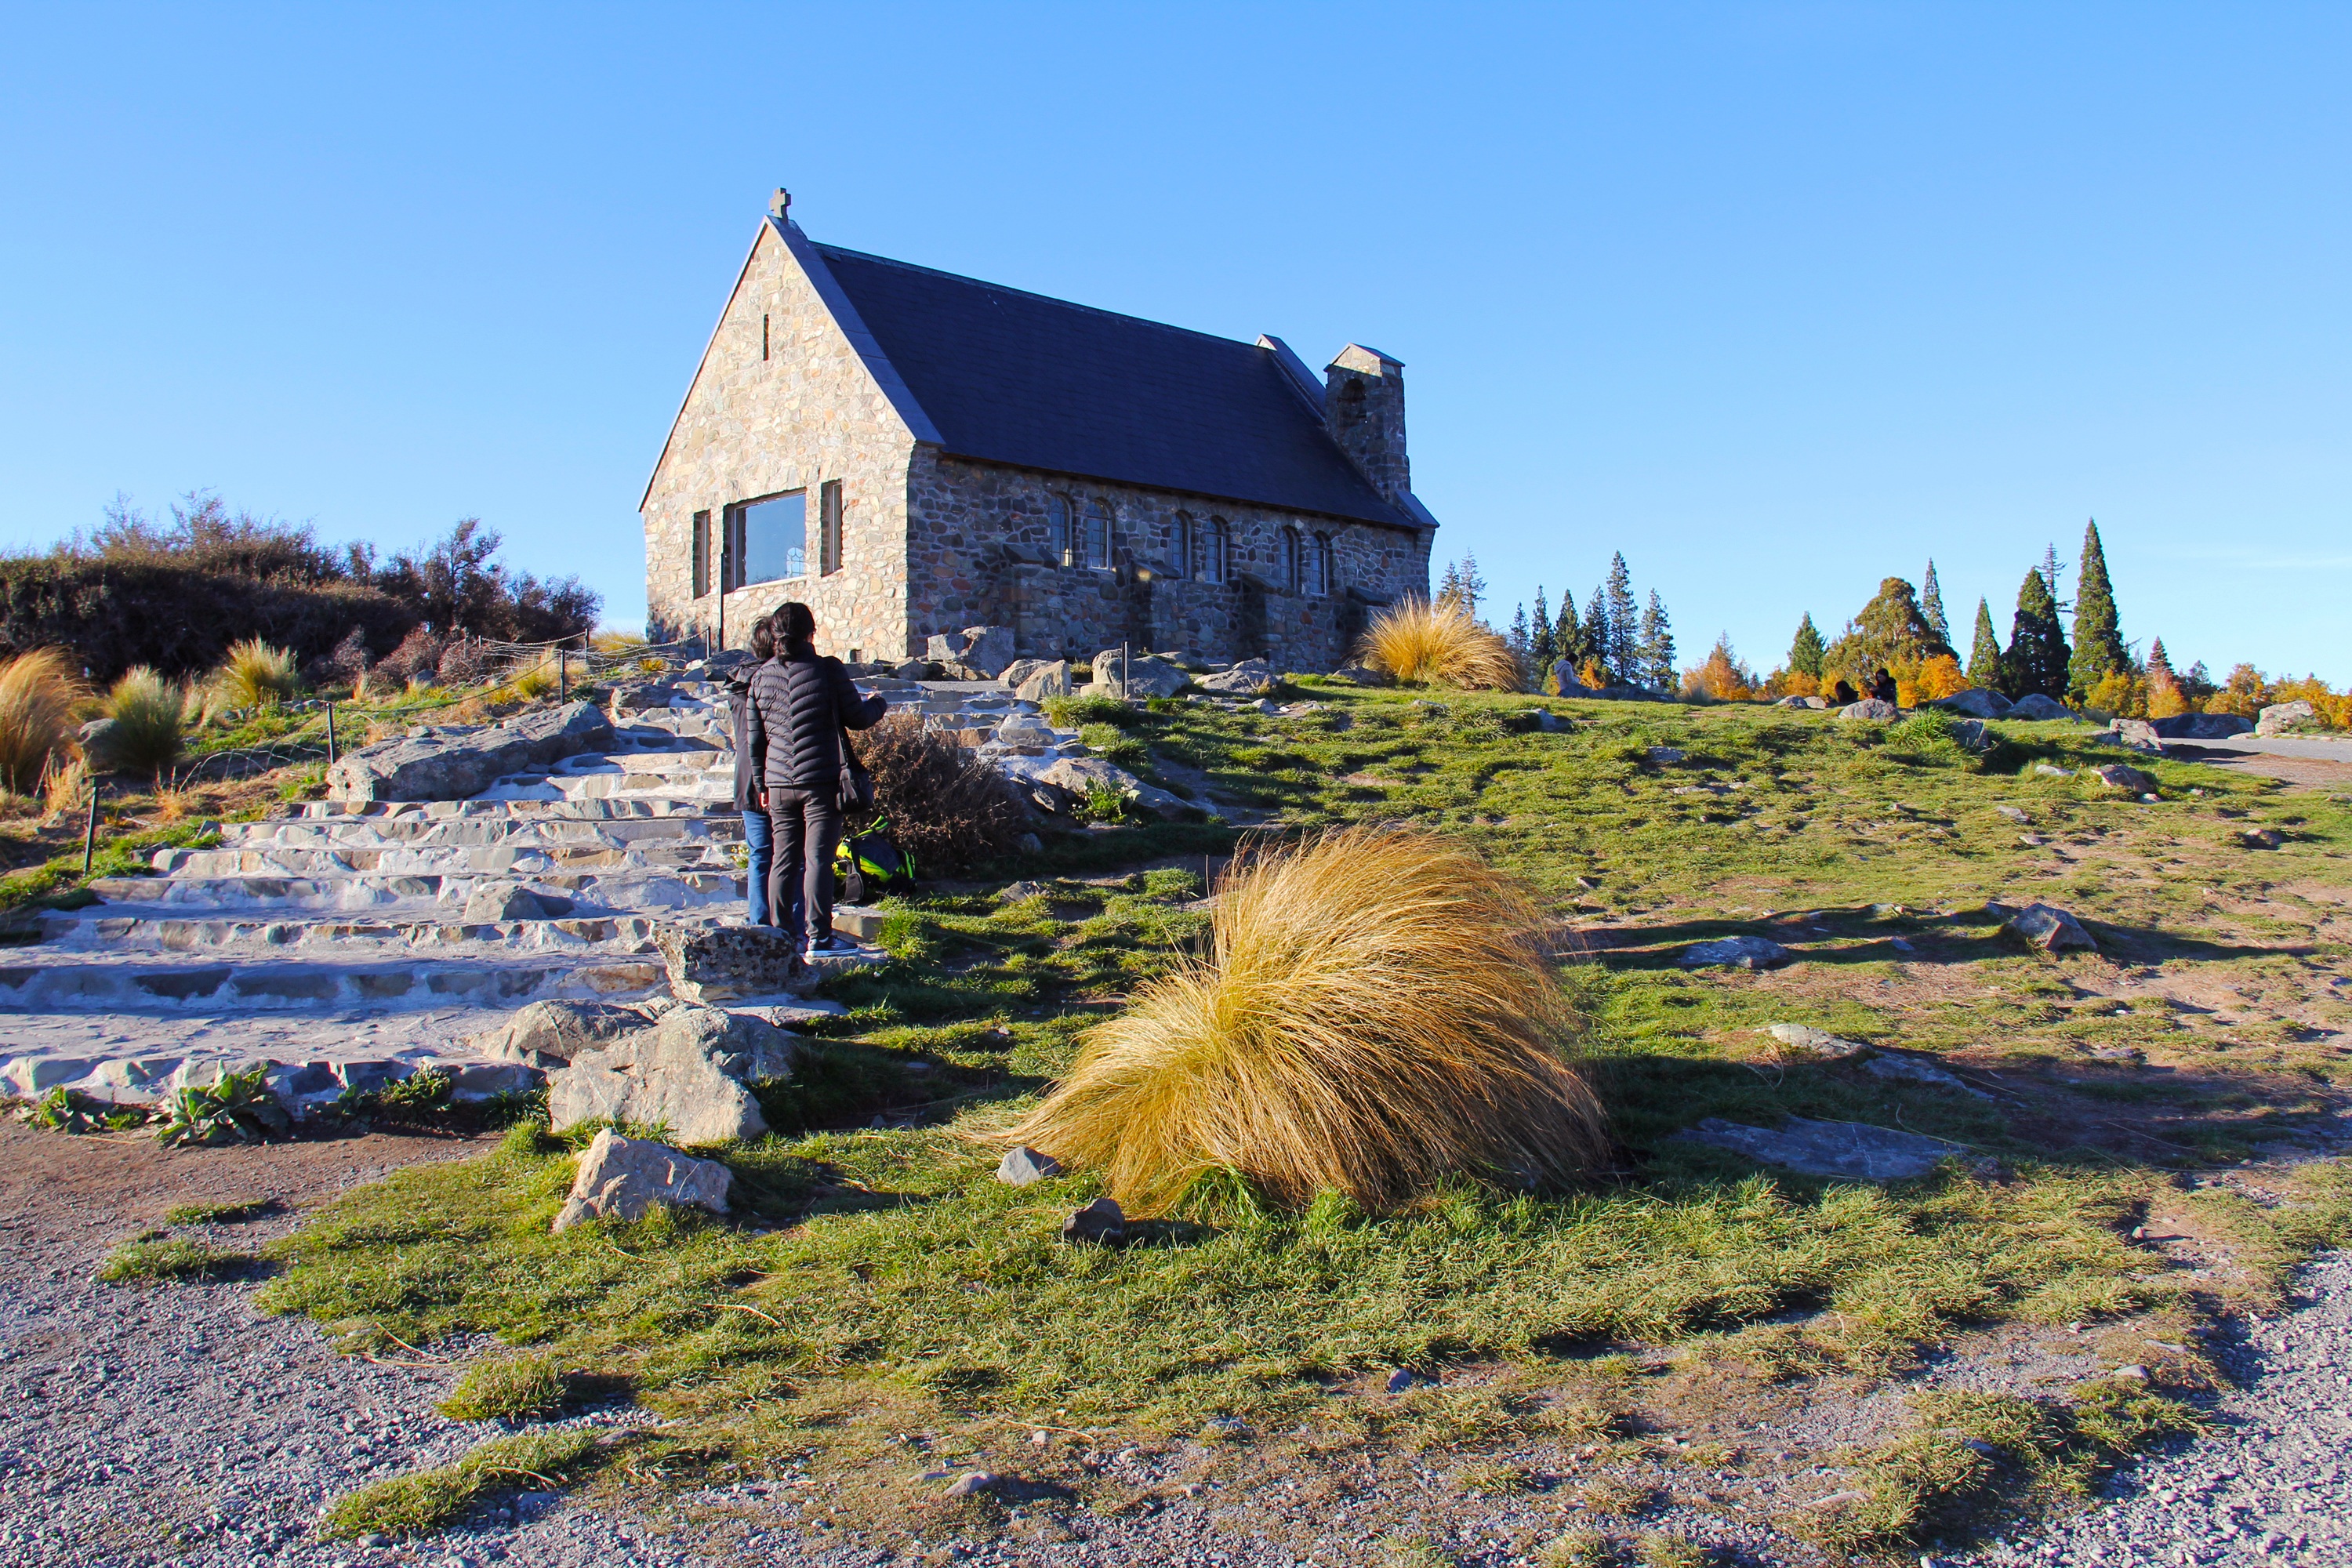
landscape, wilderness, cold, farm, fall, lake, hut, autumn, church, historic, colorful, season, colors, new zealand, beauty, amazing, beautiful, famous, autumn leaves, popular, rural area, church of the good shepherd, lake tekapo